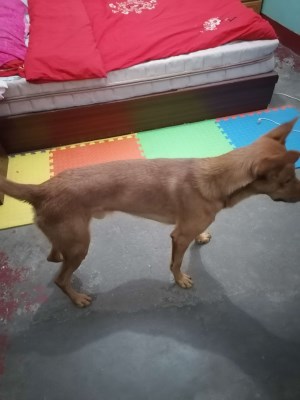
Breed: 3336-n000121-chinese_rural_dog